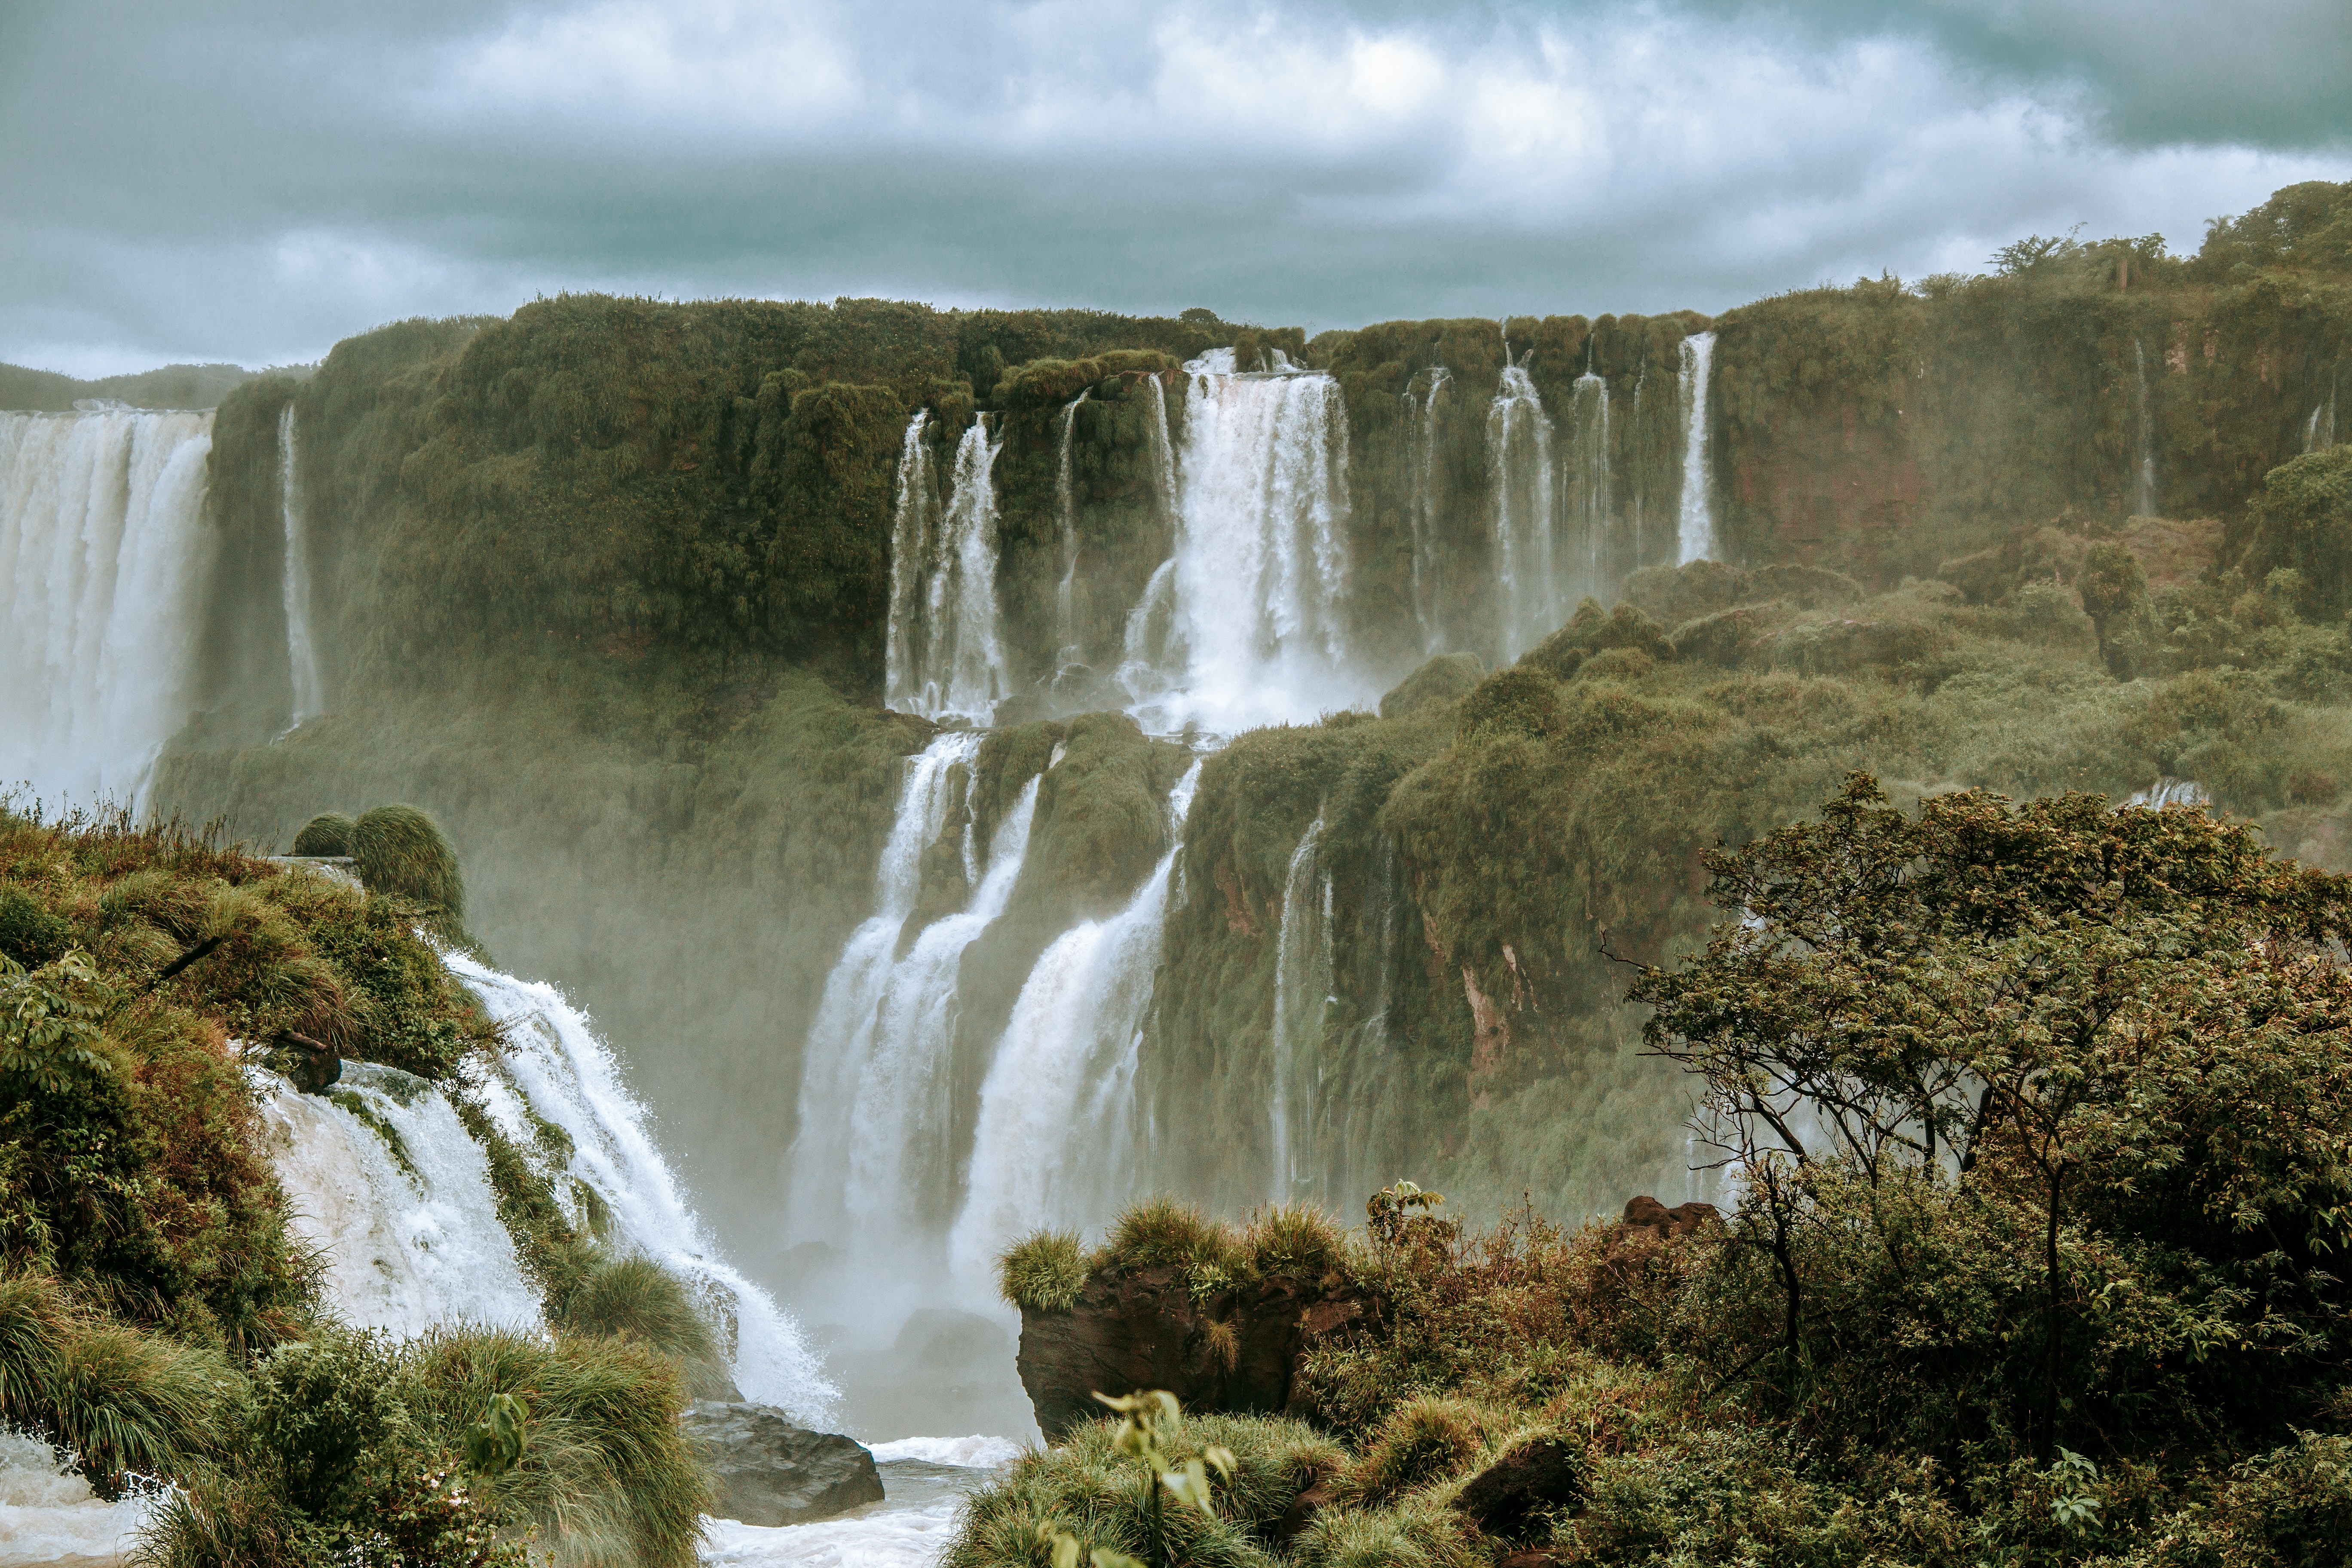
waterfall, forest, burn, hills, water, sky, cloud, natural landscape, mountain, plant, chute, atmospheric phenomenon, landscape, formation, fluvial landforms of streams, escarpment, plateau, nature reserve, rock, water feature, mountain river, spring, rapid, klippe, tropical and subtropical coniferous forests